Cledwyn Hughes, Baron Cledwyn of Penrhos

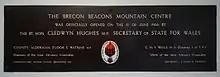
Tablet at the Brecon Beacons Mountain Centre with references to Cledwyn Hughes and Tudor Watkins

In his maiden speech on 8 November 1951, Hughes addressed a number of issues that would recur during his parliamentary career, including the deficiencies of housing on Anglesey, the case for devolution in Wales, and his concerns about the future of the Welsh language.